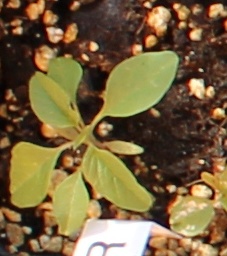
Label: Palmer Amaranth